Socrates on Trial

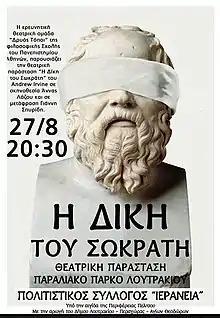
Playbill for the play "Socrates on Trial", 2016.

Because Socrates’ trial took place not long after the end of the Peloponnesian War, Athens’ humiliating loss to Sparta was still on many people's minds. During wartime, it was understood by the Greeks that victory came from two sources: the protection of the gods, and the unwavering loyalty of a city's young soldiers. So the charge of corrupting the young and failing to recognize the city's gods was serious, and much like the charge of treason.